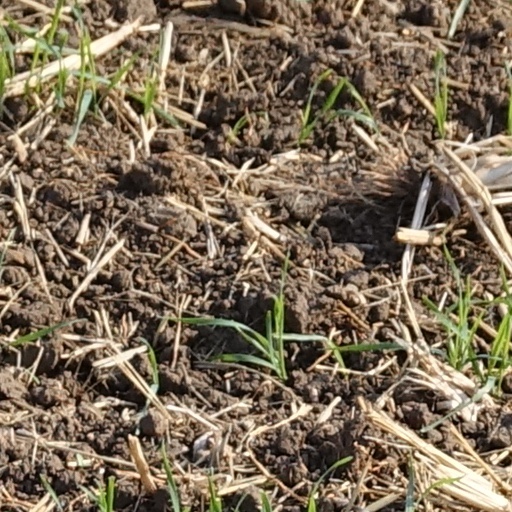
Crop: wheat